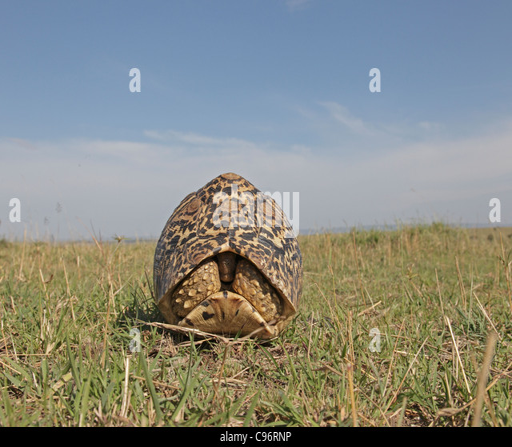
biological species in its shell